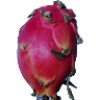
Label: Pitahaya Red 1